Royal Gallery of Illustration

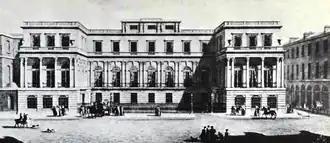
The Gallery of Illustration (right half of block)

The Royal Gallery of Illustration was a 19th-century performance venue located at 14 Regent Street in London. It was in use between 1850 and 1873.